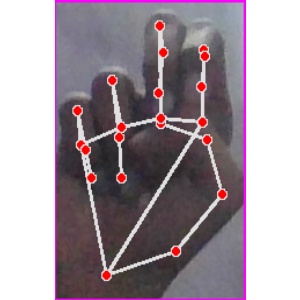
अक्षर: ह